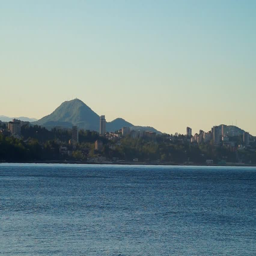
view of the seaside with urban buildings and infrastructure .